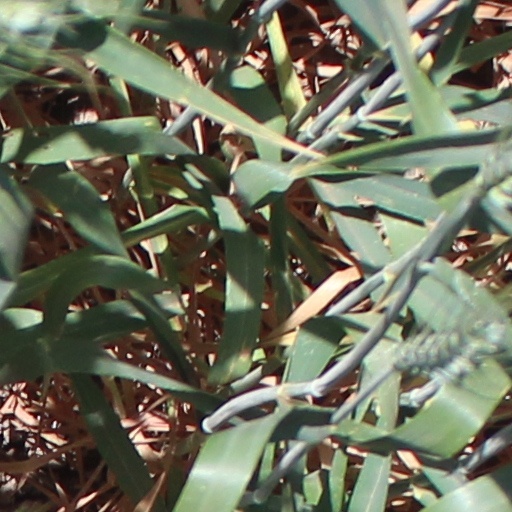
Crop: wheat